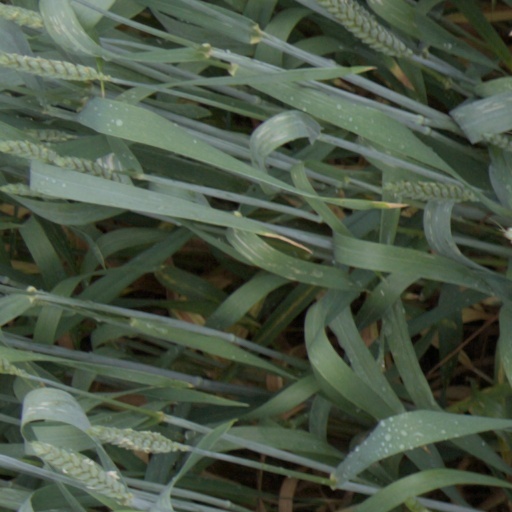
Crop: wheat